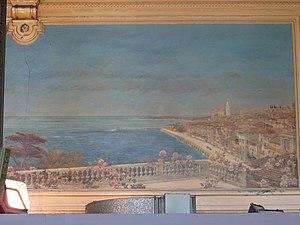
Fresque de Menton, gare de Lyon à Paris. Une série de fresques représente les différentes villes du sud-est desservies par la gare
La grande fresque de la gare de Lyon est une longue peinture murale de Jean-Baptiste Olive et de Jean-Paul Letellier représentant certaines des villes desservies par la ligne Paris-Menton à la gare de Lyon à Paris, en France.